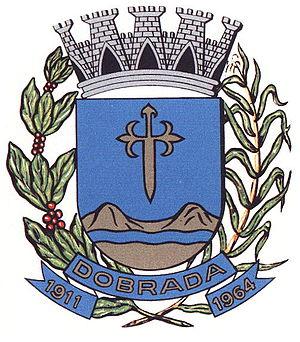
Dobrada est une municipalité brésilienne de l'État de São Paulo et la Microrégion d'Araraquara.